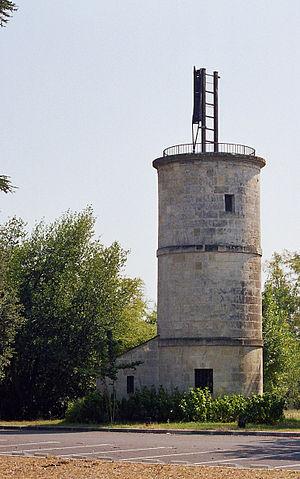
exemplaire d'une tour du télégraphe à bras, dit télégraphe de Chappe
Gradignan est une commune du Sud-Ouest de la France, située dans le département de la Gironde en région Nouvelle-Aquitaine.
Cet article recense les monuments historiques de l'arrondissement de Bordeaux, dans le département de la Gironde, en France.
Le télégraphe Chappe est un moyen de communication visuel par sémaphore, sur des distances de plusieurs centaines de kilomètres, mis au point par Claude Chappe en 1794. Les sémaphores sont en général placés sur des tours dites tours Chappe.